Lonesome (2022 film)

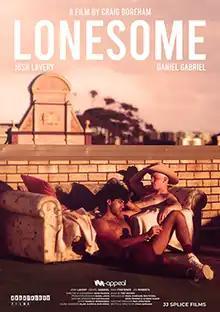
Film poster

Lonesome is an Australian erotic drama film, directed by Craig Boreham and released in 2022. The film centres on Casey (Josh Lavery), a young man who grew up on a ranch in rural Australia but moves to Sydney when he is rejected by his father after being outed as gay.